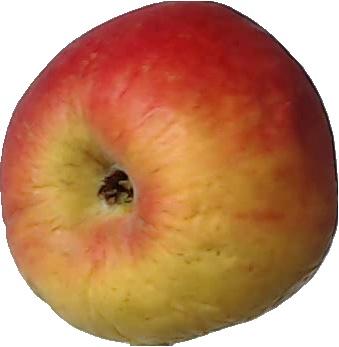
Label: apple_red_yellow_1